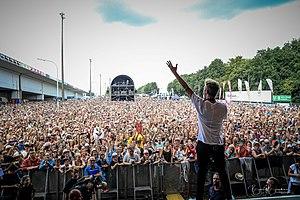
Mustii sur la scène principale du Ronquières Festival 2017 (photo Benoit Bouchez)
Mustii, né Thomas Mustin à Bruxelles le 21 novembre 1990, est un chanteur, auteur, compositeur, acteur et metteur en scène belge.